Question: Please indicate a possible affordance area of the hold_scissors that can be used for holding
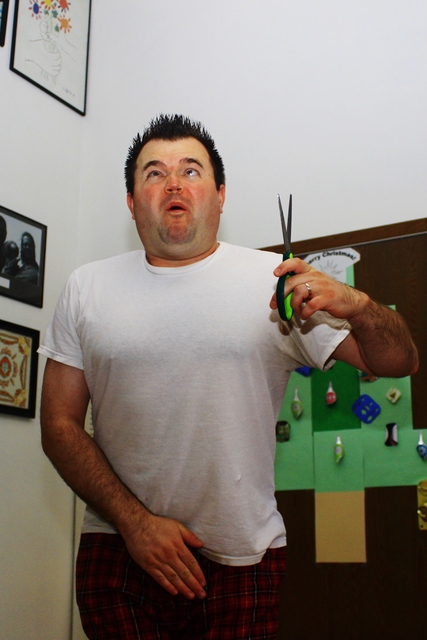
Answer: [280, 260.5, 326, 339.5]